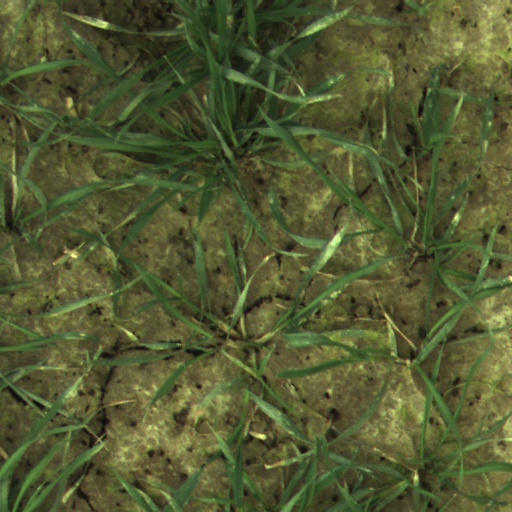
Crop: wheat